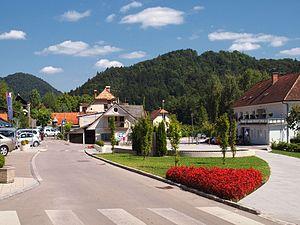
Lukovica-Place centrale du village
Lukovica est une commune du centre de la Slovénie située dans la région de la Haute-Carniole.